Doraemon: Nobita and the Birth of Japan 2016

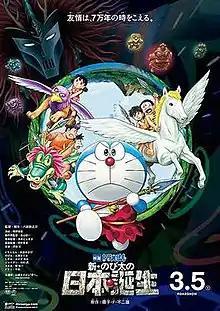
Theatrical release poster

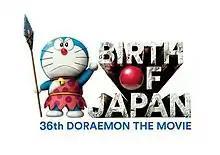
English version logo

It was adapted into a Nintendo 3DS video game, released March 3, 2016. It is available in the iTunes store with English subtitles in Malaysia and Singapore, and on DVD and Blu-ray with English subtitles in Hong Kong. This film was the 7th highest grossing Japanese film of the year. In September 2016, Indonesia's Film Censorship Board listed and registered both "Shin Godzilla" and Doraemon: Nobita and the Birth of Japan 2016.